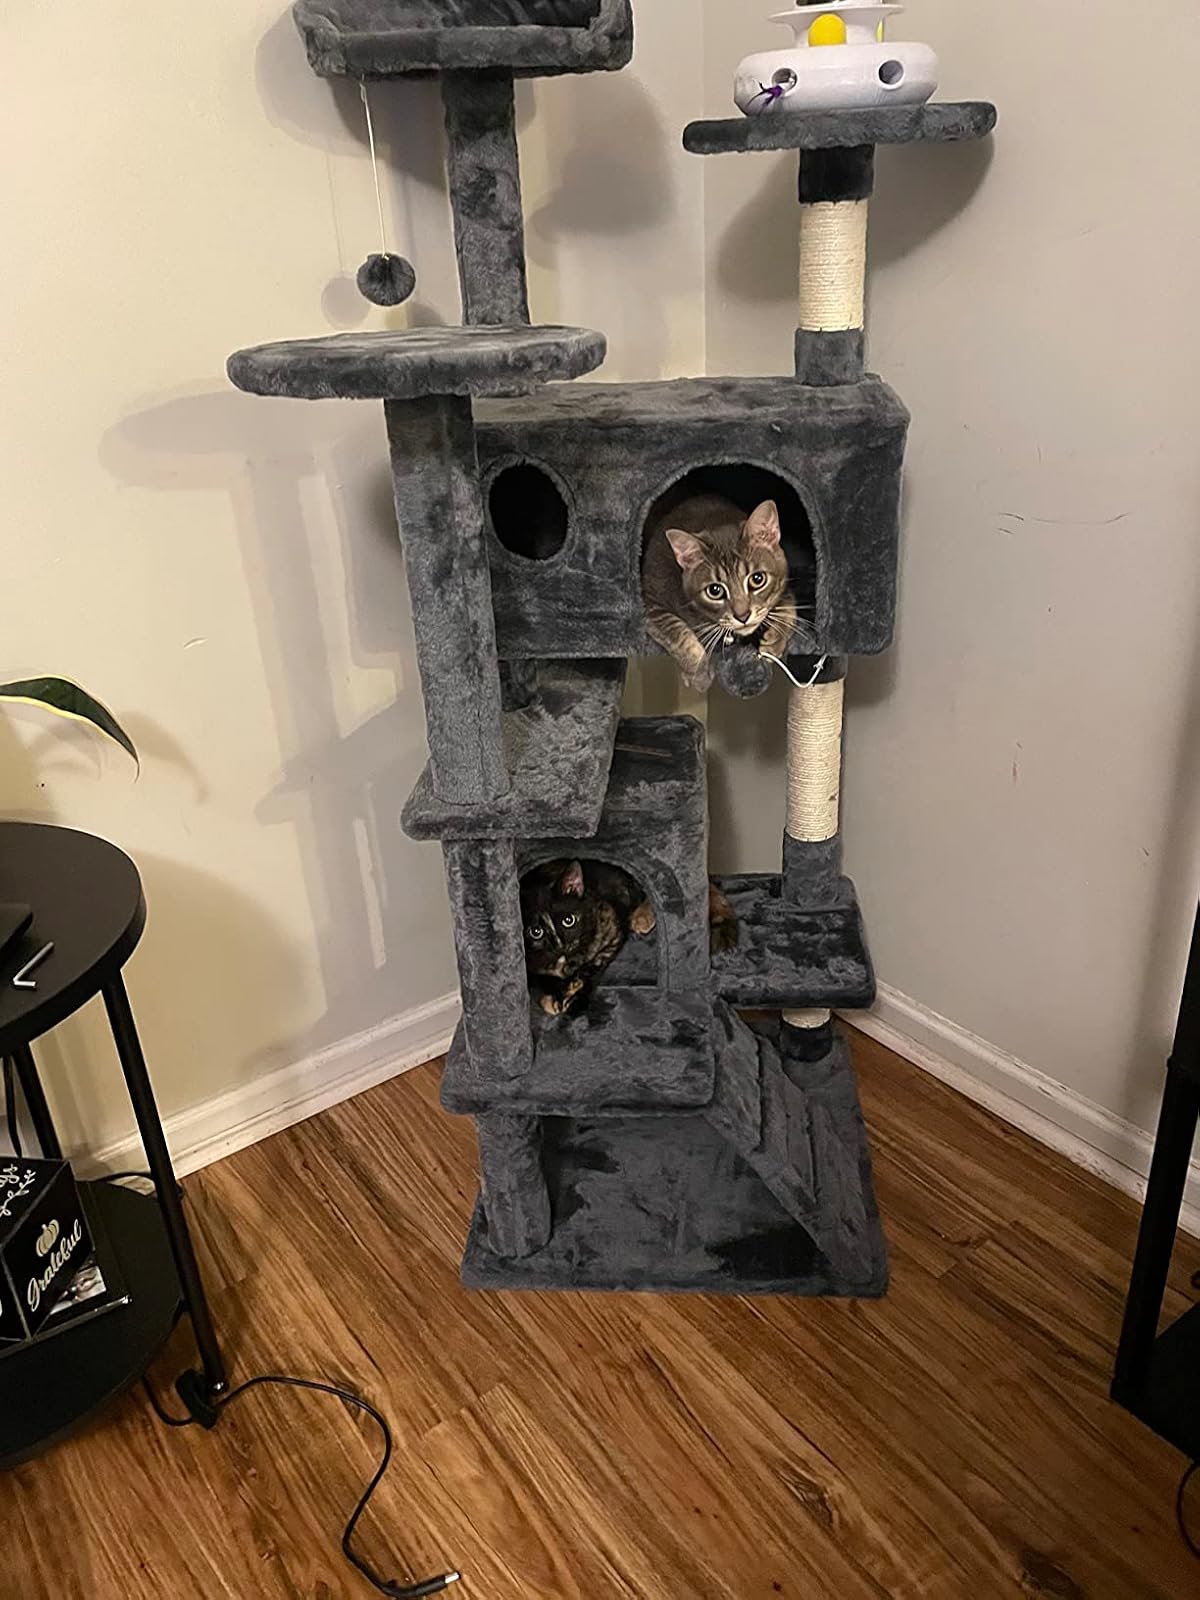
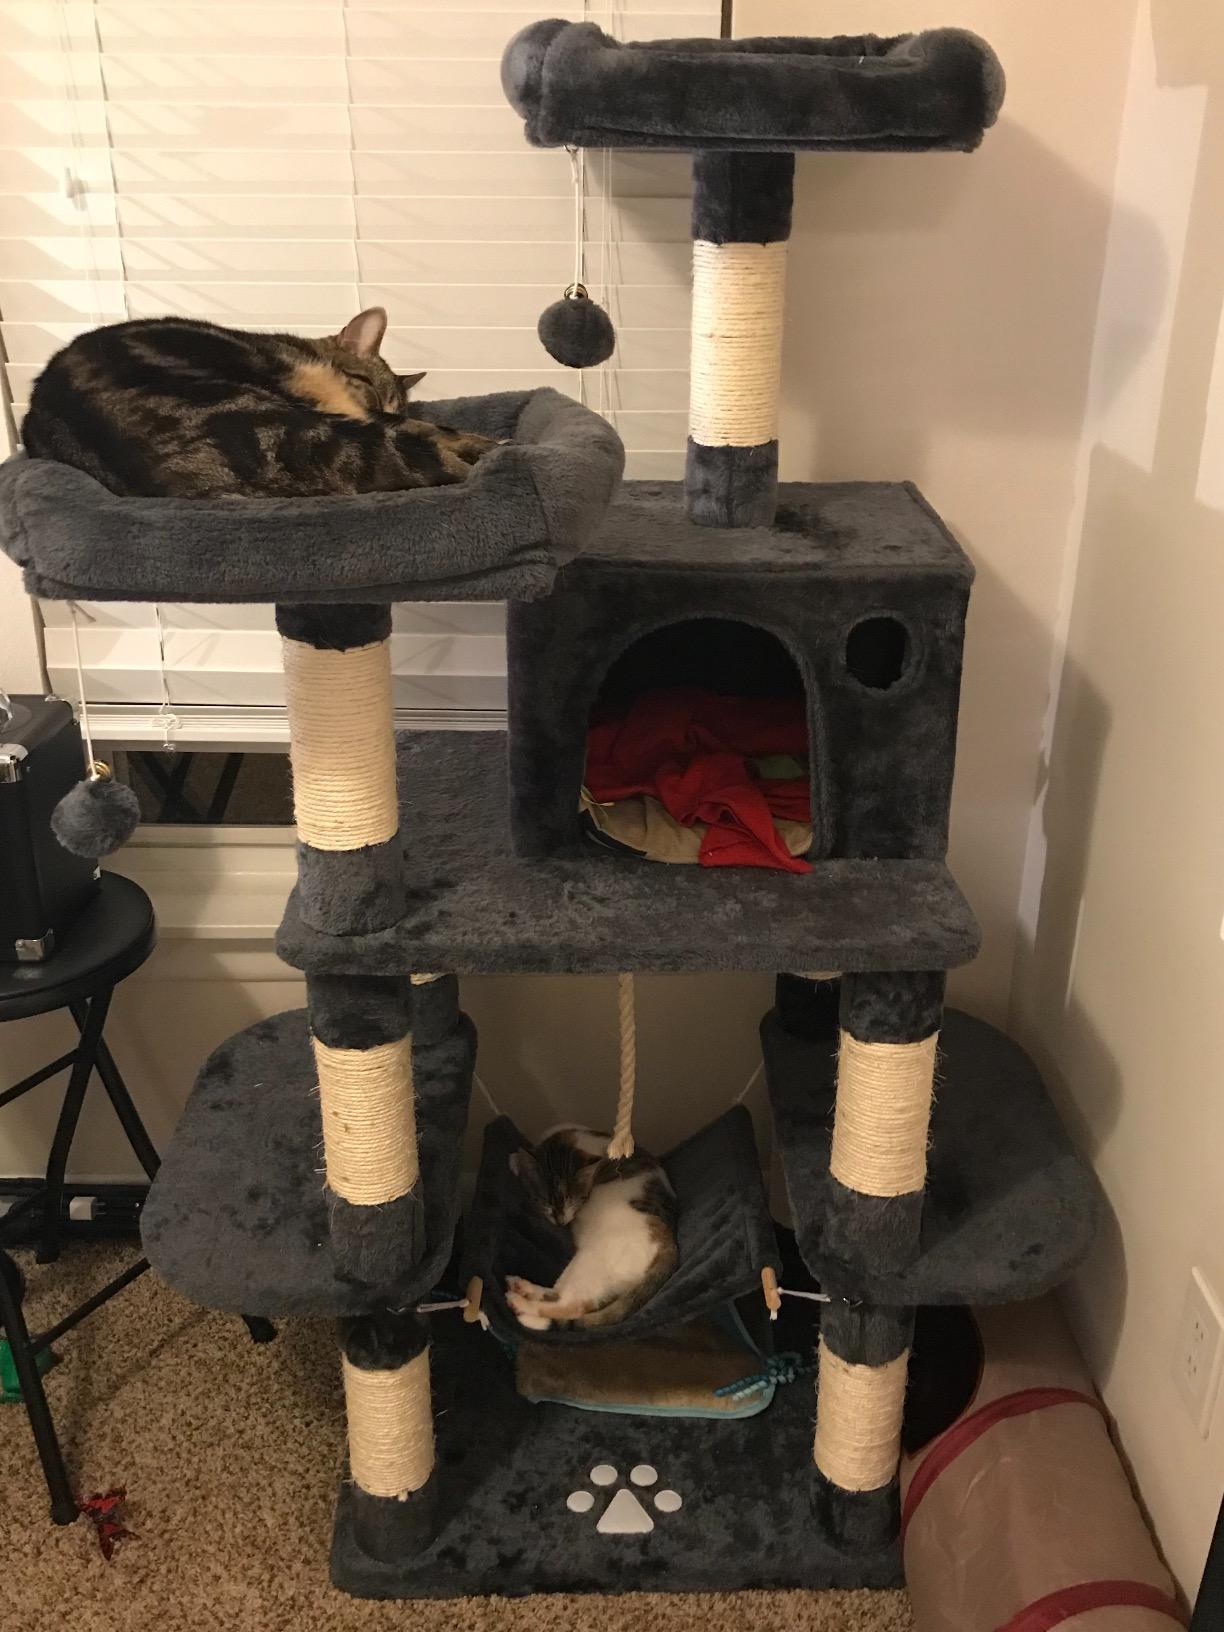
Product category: items_cat tree
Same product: no